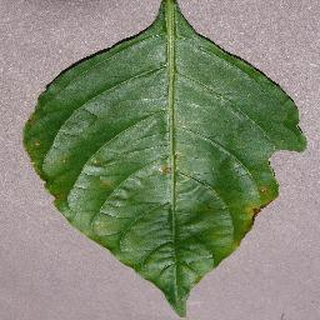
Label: bell_pepper_bacterial_spot